Igor Kanygin

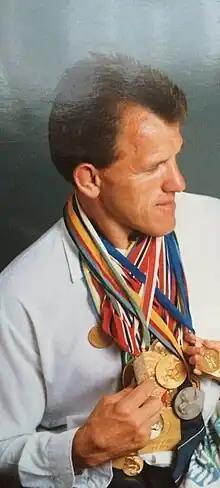
Kanygin in 2019

Igor Kanygin (born 6 June 1956 in Vitebsk) is a Belarusian former wrestler who competed in the 1980 Summer Olympics.